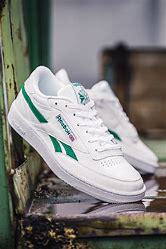
Brand: Reebok
Model: Club C